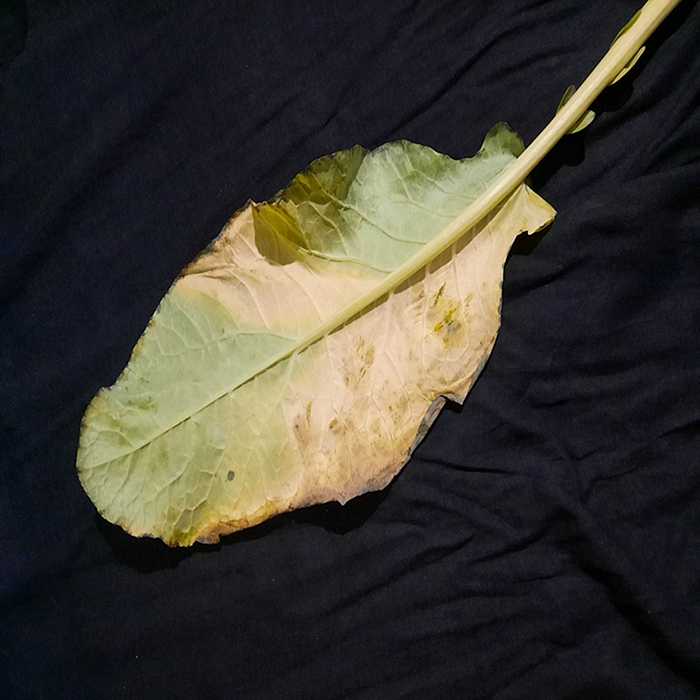
Plant: Cauliflower
Label: Black Rot